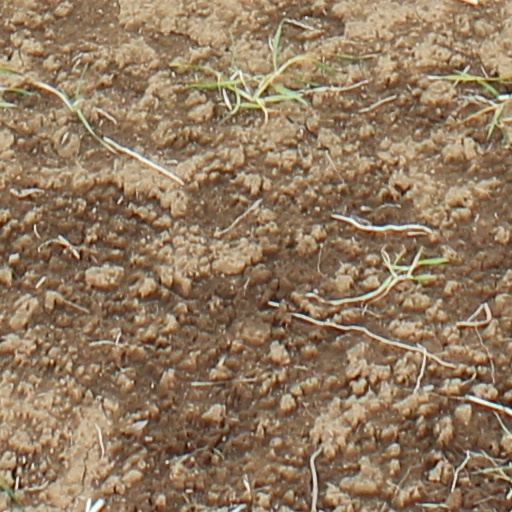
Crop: wheat